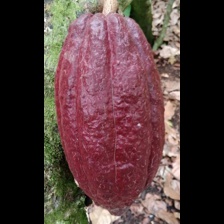
Label: sana